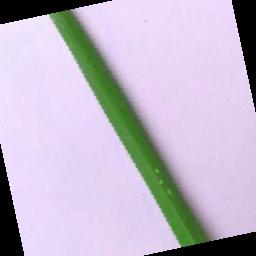
Label: Rice___Leaf_Blast